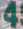
Number: 4